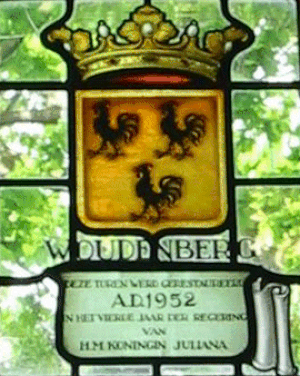
Woudenberg est une commune et un village des Pays-Bas, en province d'Utrecht.